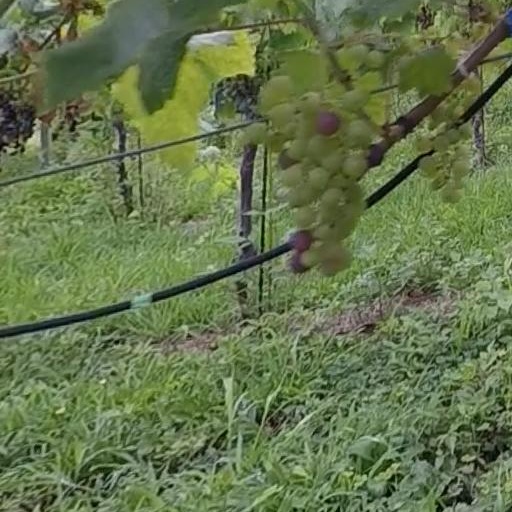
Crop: grape